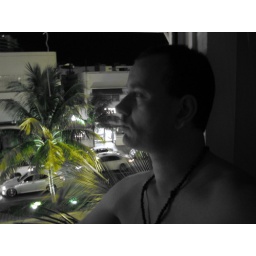
Man in window with green palm tree South Beach Miami